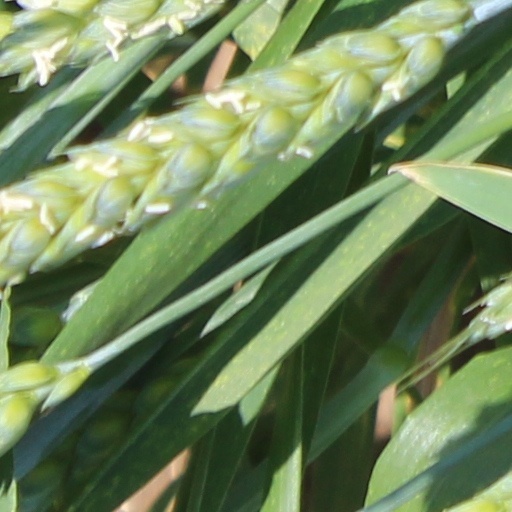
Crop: wheat